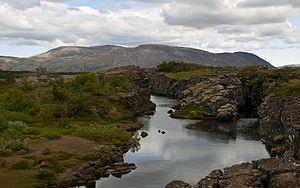
L'Ármannsfell, toponyme islandais signifiant en français « la montagne d'Ármann » du nom d'un personnage mi-homme mi-troll, est un volcan d'Islande situé dans le sud-ouest du pays, au nord des Þingvellir et du Þingvallavatn et au sud-ouest du Skjaldbreiður. Culminant à une altitude de 768 mètres, elle domine le Þingvallahraun et les Þingvallaskógar au sud. La montagne est un tuya, un ancien volcan sous-glaciaire édifié sous d'importantes quantités de glaces et désormais dégagé des glaciers. Elle se situe à l'aplomb des failles occidentales délimitant les Þingvellir.